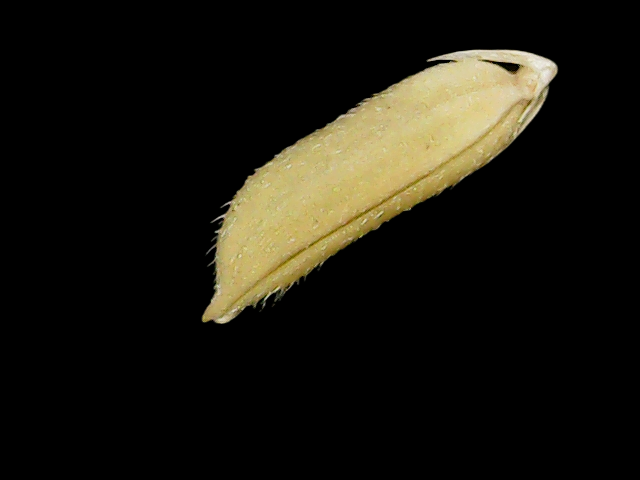
Rice variety: Binadhan07